Flumpet

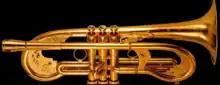
Art Farmer’s decorated Flumpet

Made popular by Art Farmer, the Flumpet can be heard on several of his recordings from the 1990s, including "Soul Eyes", "The Company I Keep", "The Meaning of Art", and "Silk Road". Farmer also used the instrument for 1994 live performances of Haydn's trumpet concerto with the Austrian-Hungarian Haydn Philharmonic Orchestra.